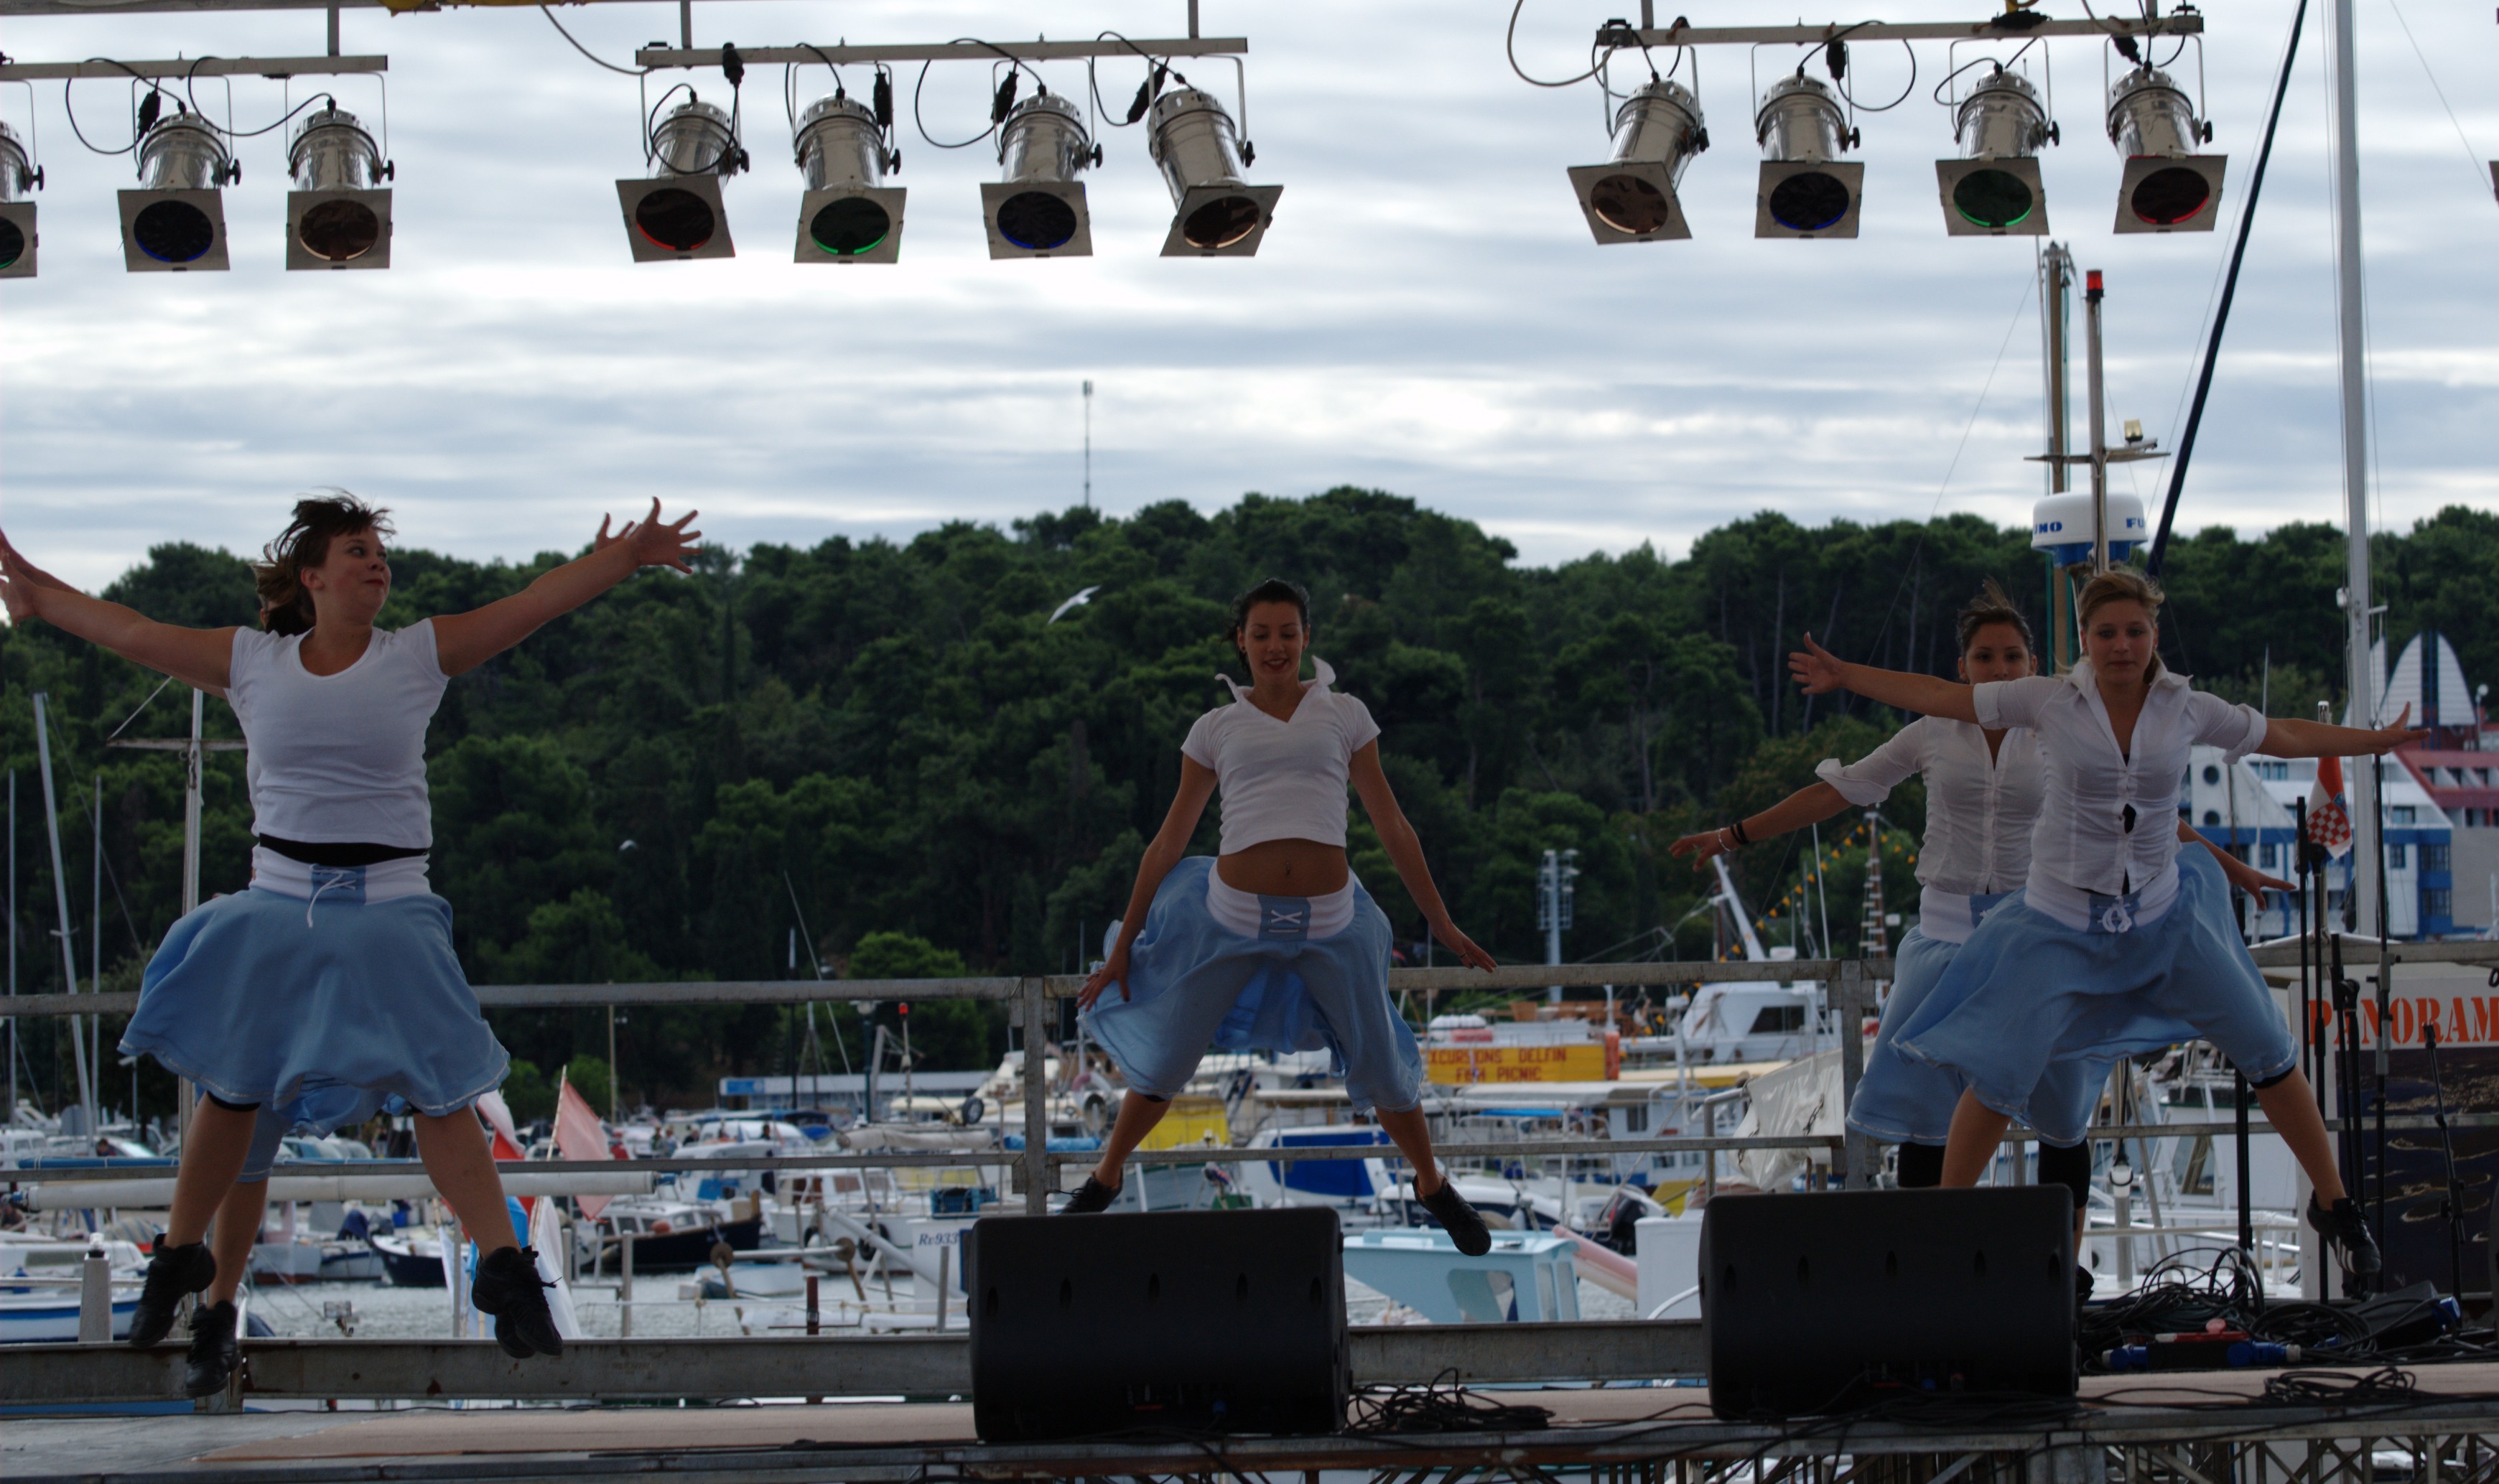
people, girl, woman, street, crowd, europe, nikon, lady, candid, festival, girls, cool image, croatia, d80, istria, adriatic, nikond80, rovigno, rovinj, jadran, istra